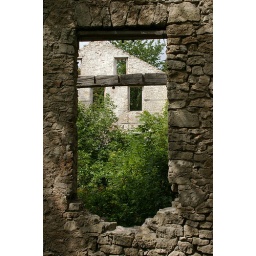
A window in an abandoned building near the gorge in Elora. Ontario, Canada. Sep 2006